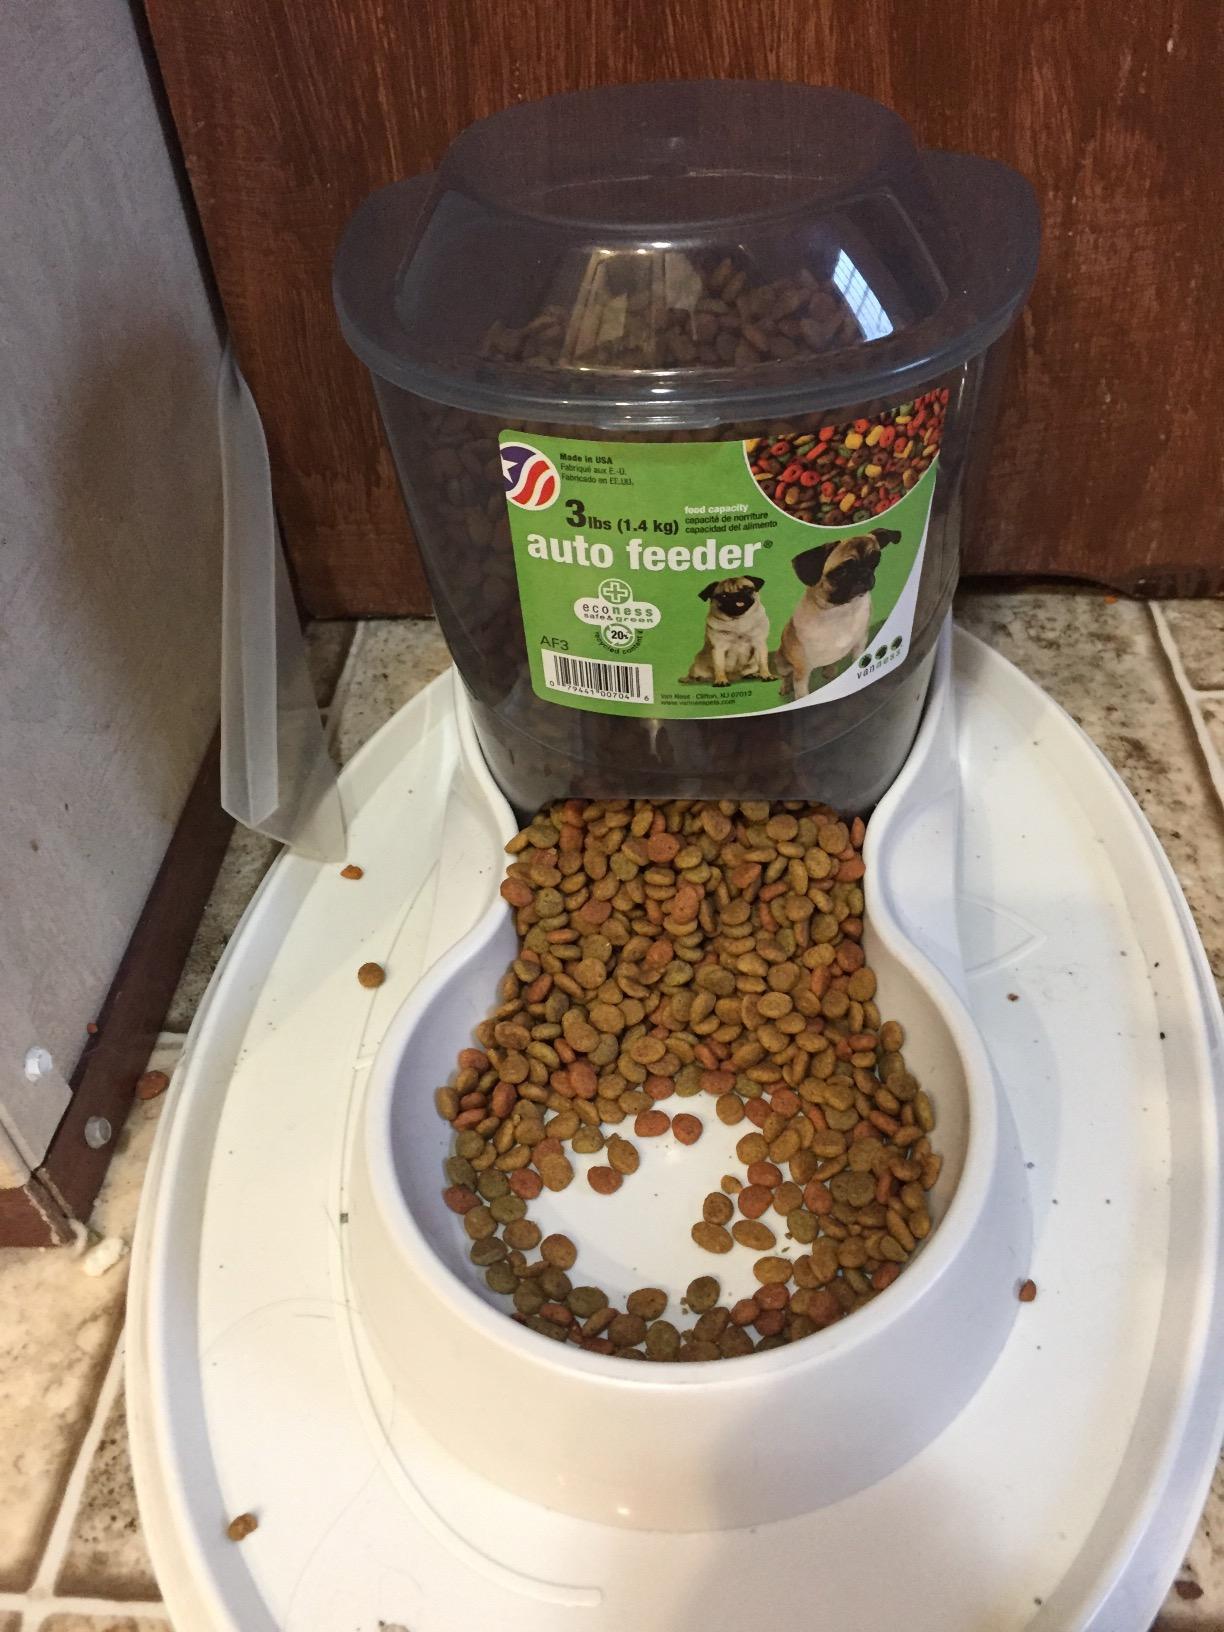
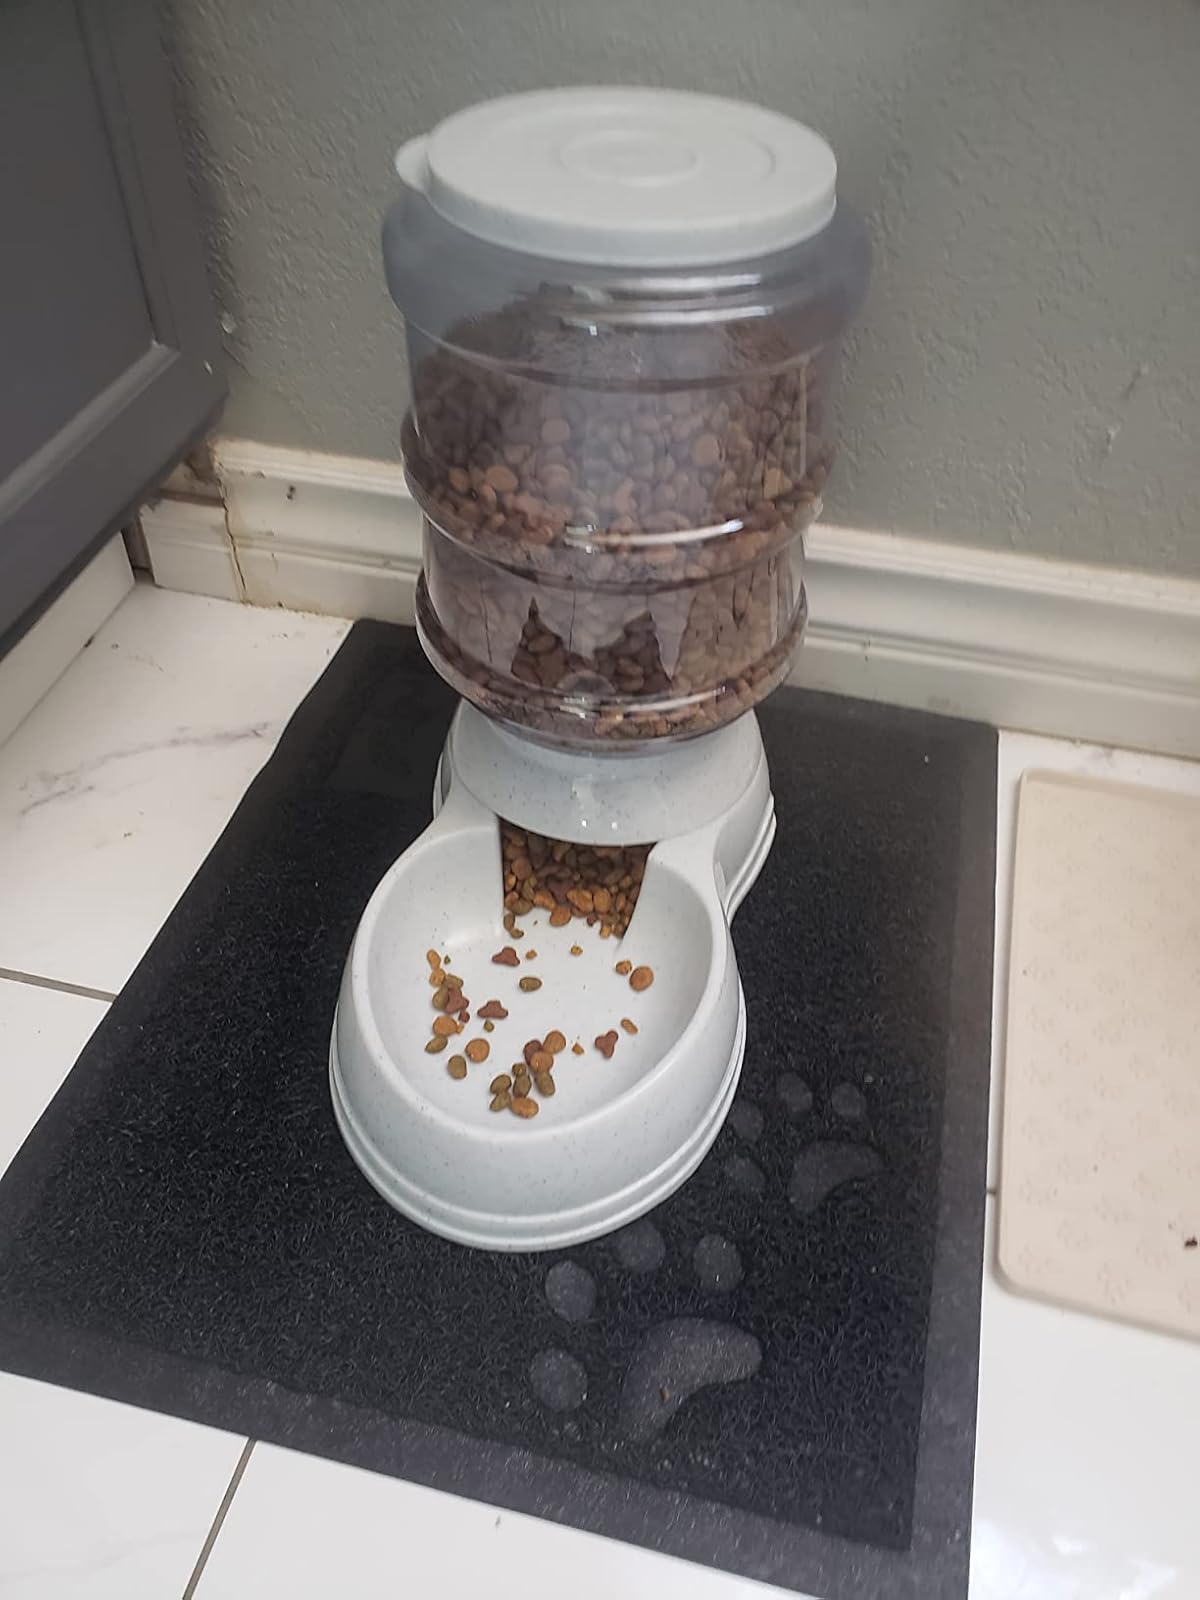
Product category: items_feeder
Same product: no